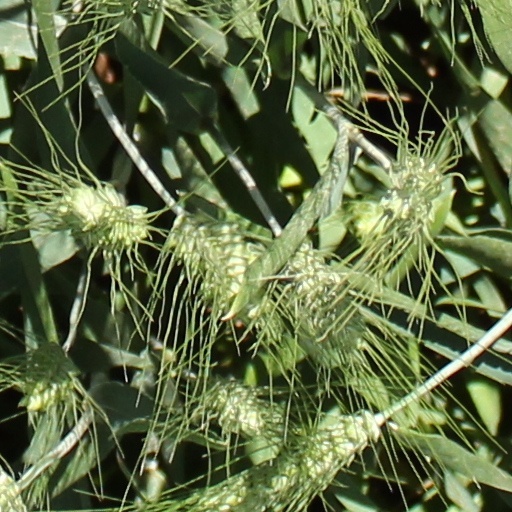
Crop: wheat